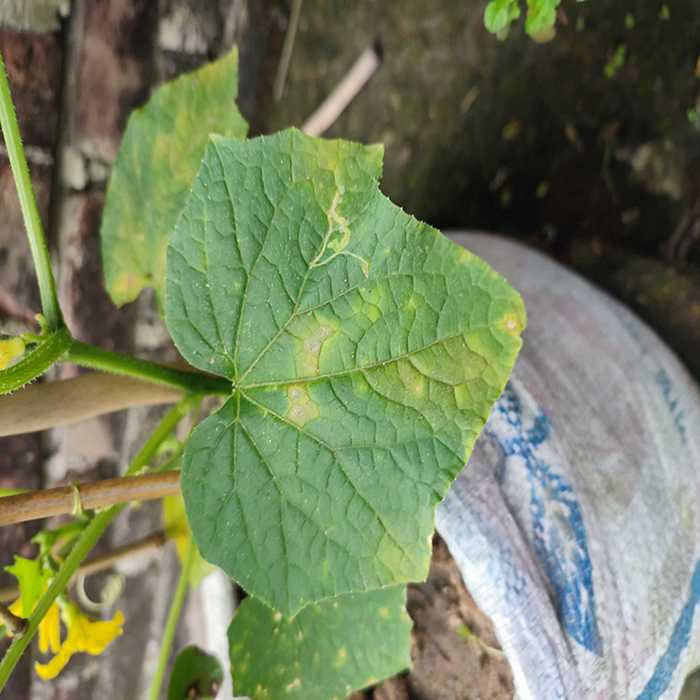
Plant: Cucumber
Label: Downy mildew